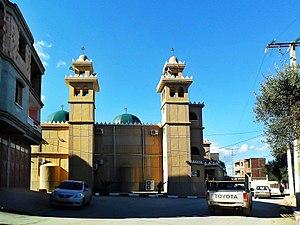
Les Berbères ou Amazighs sont les membres d’un groupe ethnique autochtone d'Afrique du Nord. Connus dans l'Antiquité sous le nom de Libyens, les Berbères ont porté différents noms durant l'histoire, tels que Mazices, Maures, Numides, Gétules, Garamantes et autres. Ils sont répartis dans une zone s'étendant de l'océan Atlantique à l'oasis de Siwa en Égypte, et de la mer Méditerranée au fleuve Niger en Afrique de l'Ouest. Historiquement, ils parlaient des langues berbères, classées dans la branche berbère de la famille afro-asiatique.